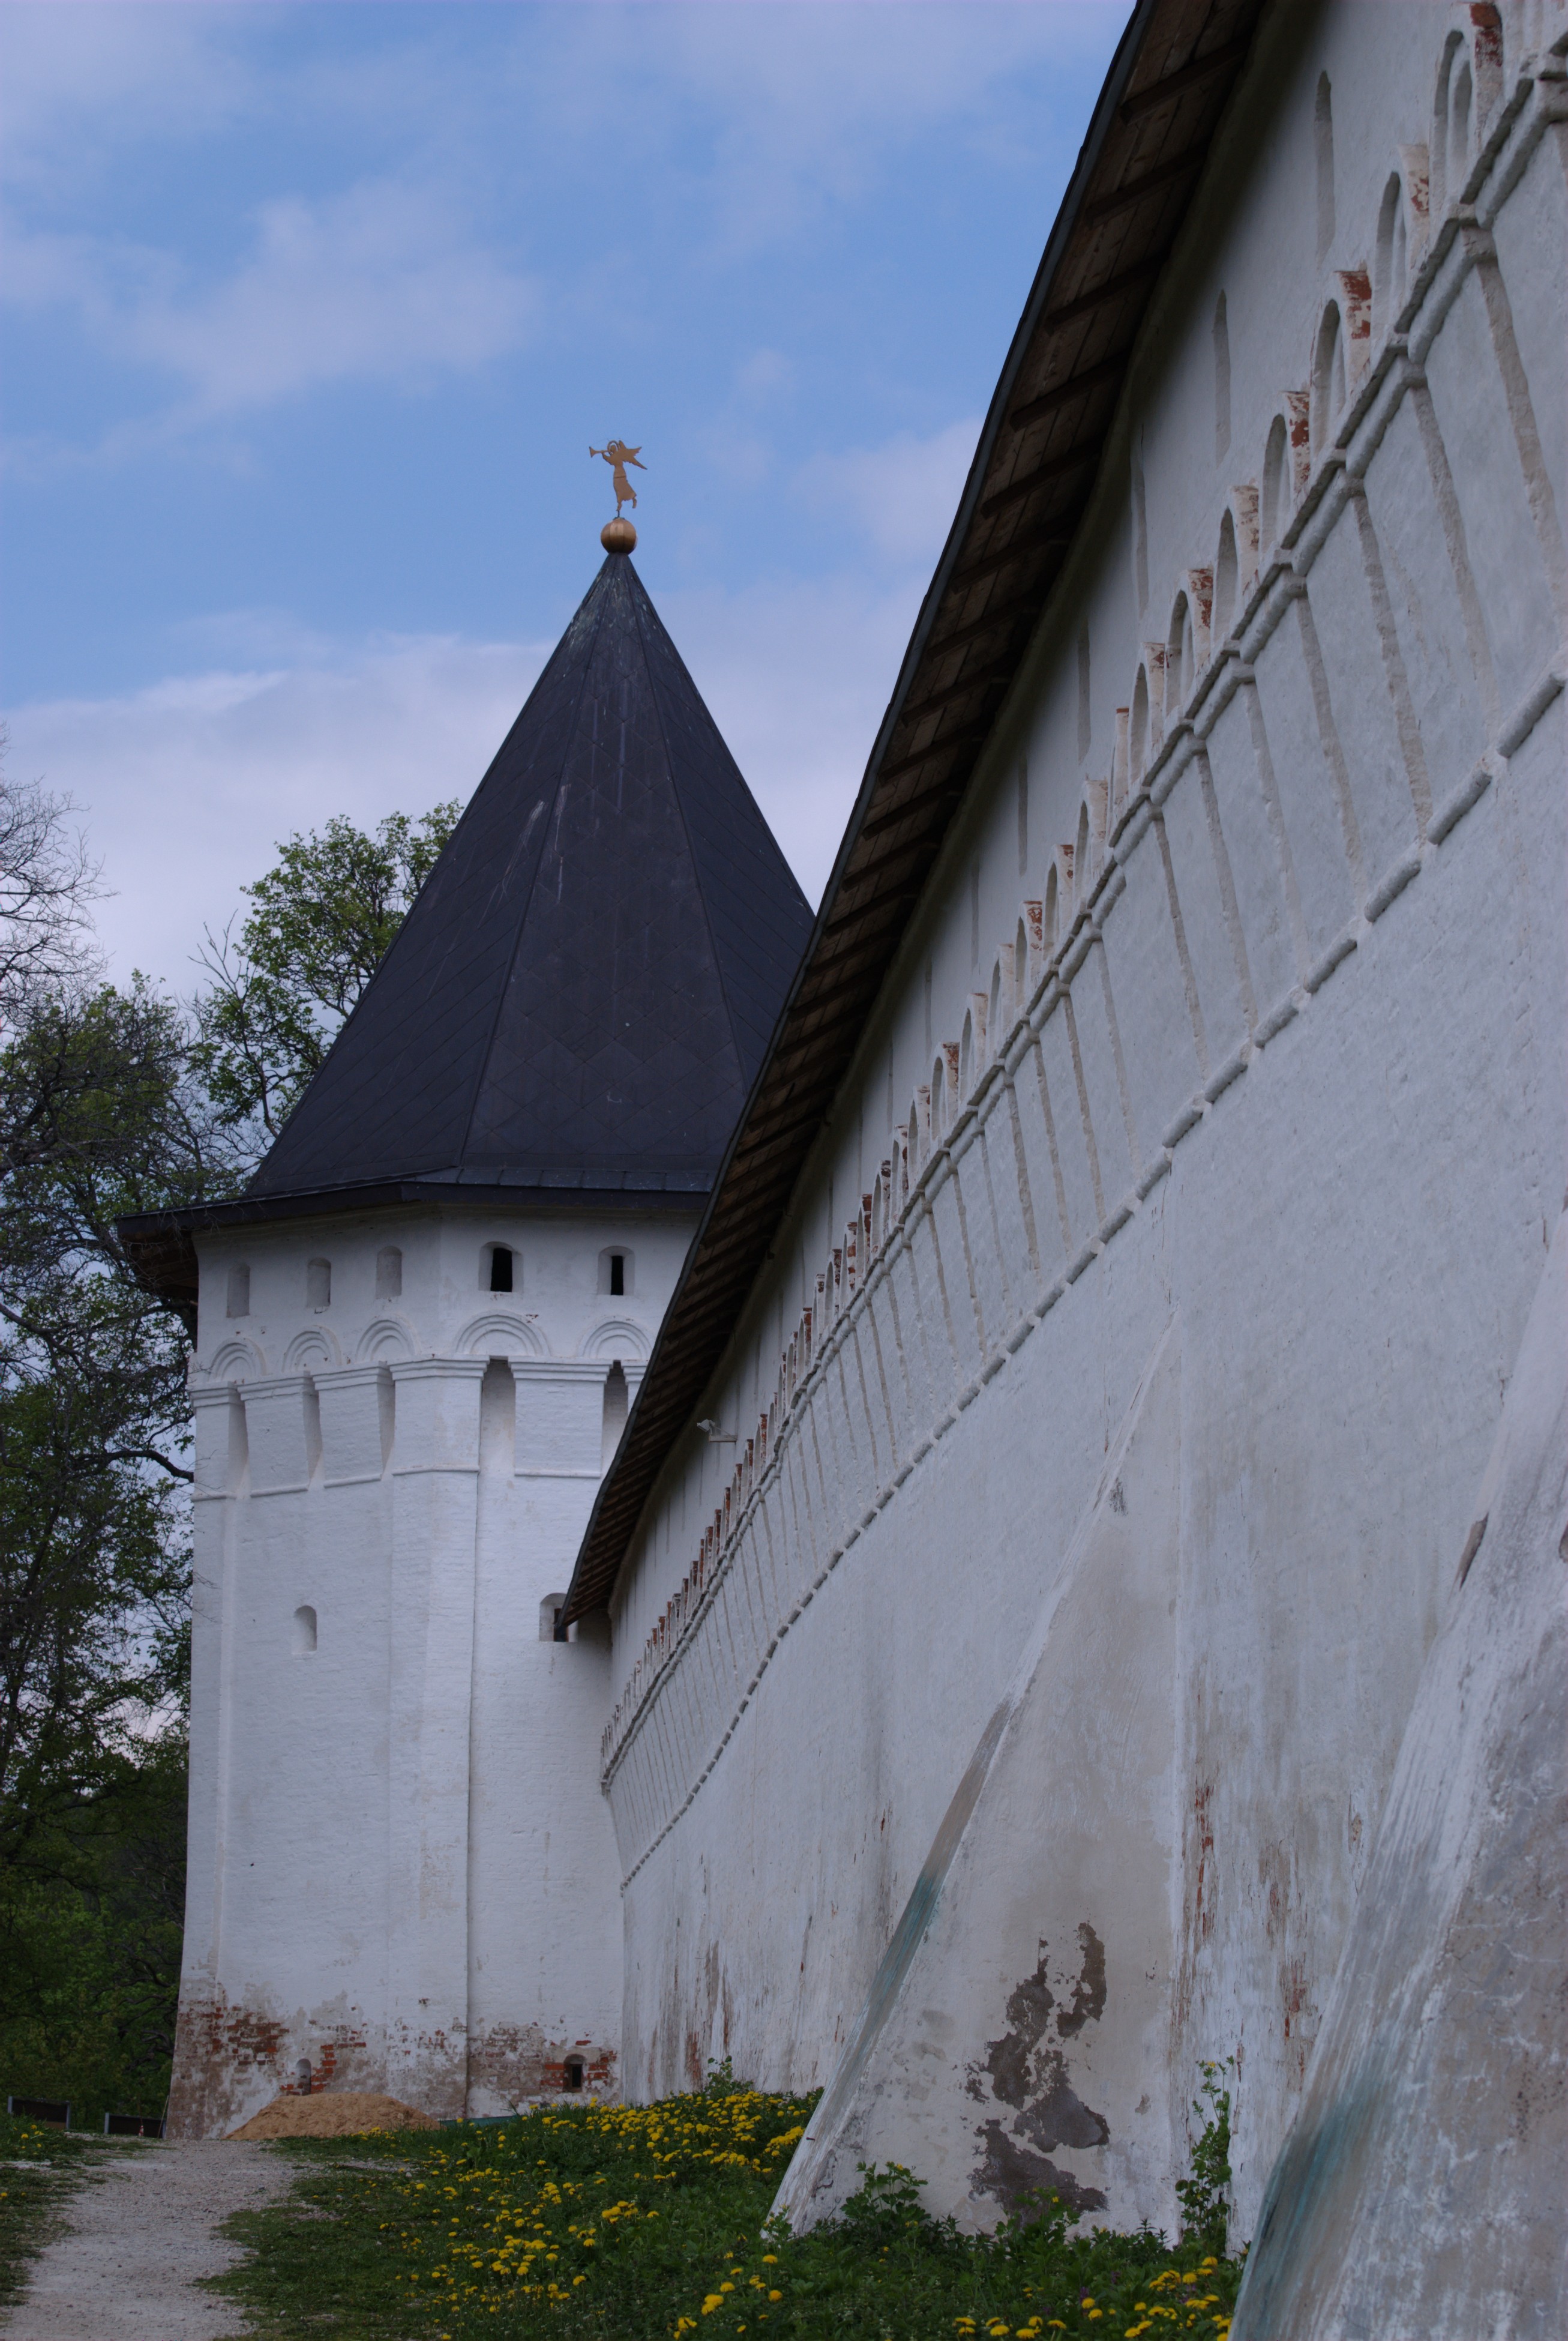
architecture, building, church, chapel, nikon, place of worship, d80, nikond80, rural area